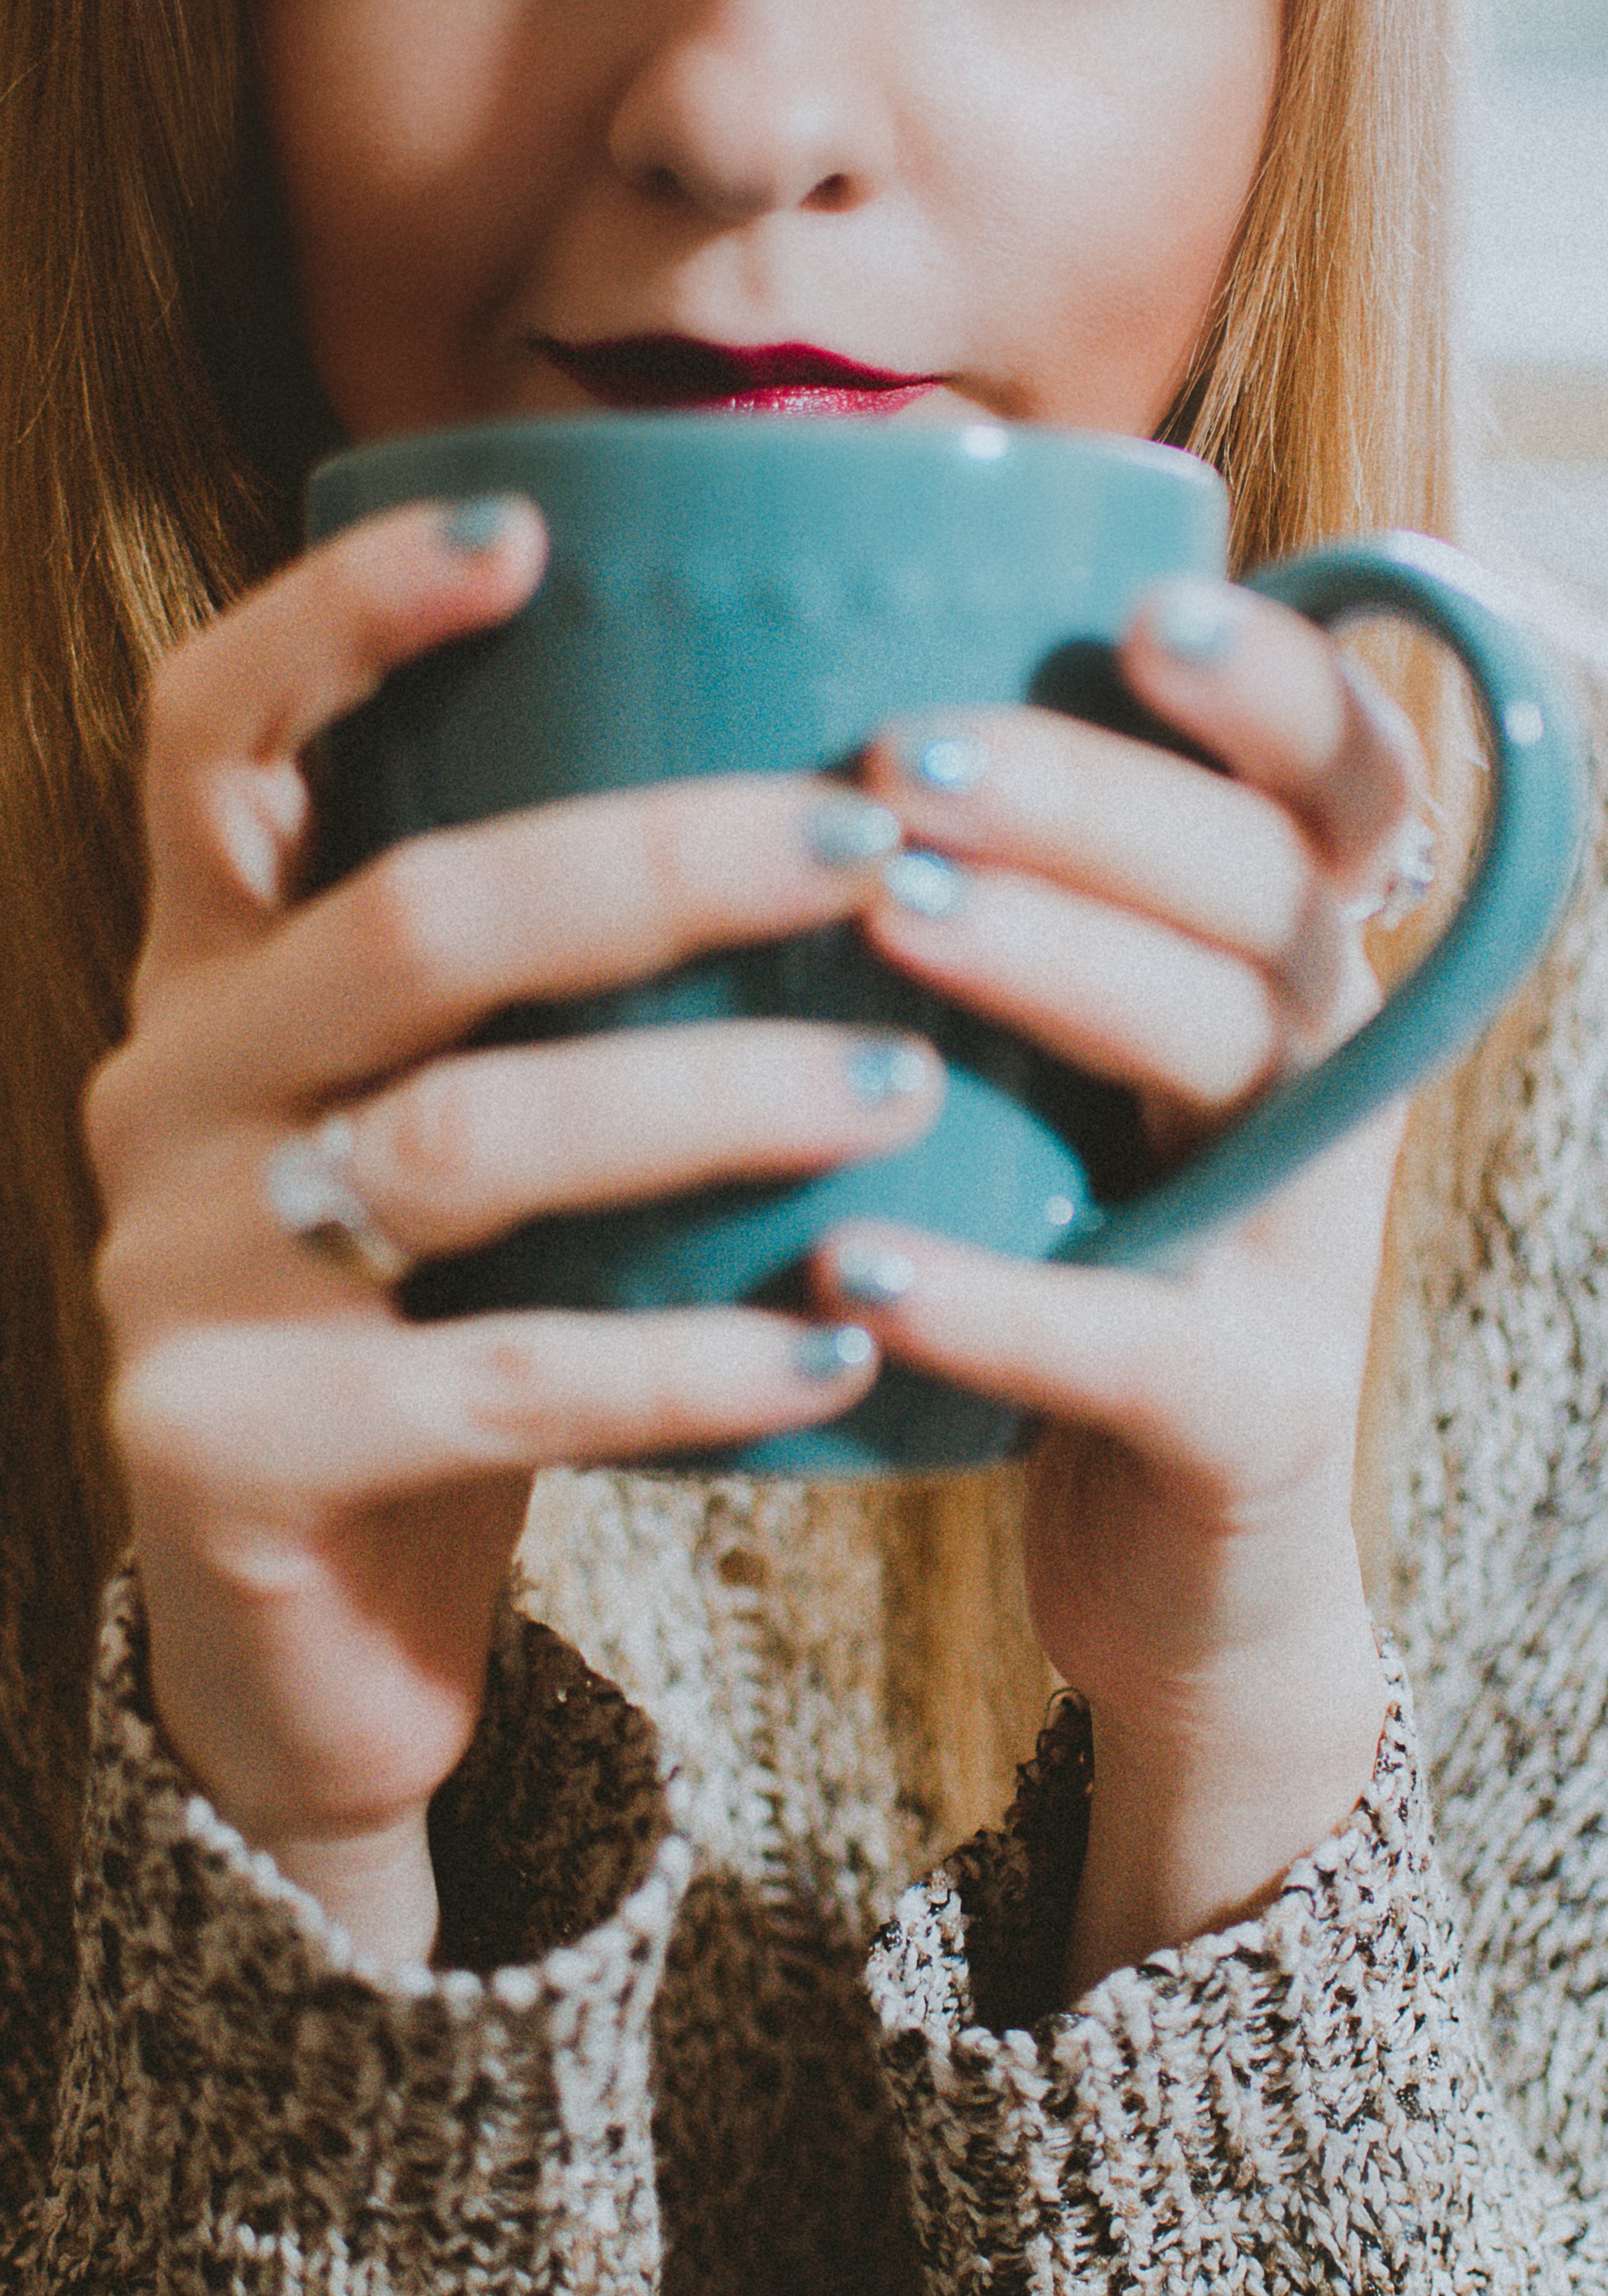
blue, lip, skin, child, pink, beauty, hand, nail, finger, eye, cool, neck, play, toddler, sweetness, mouth, cup, nail care, brown hair, long hair, mug, drinkware